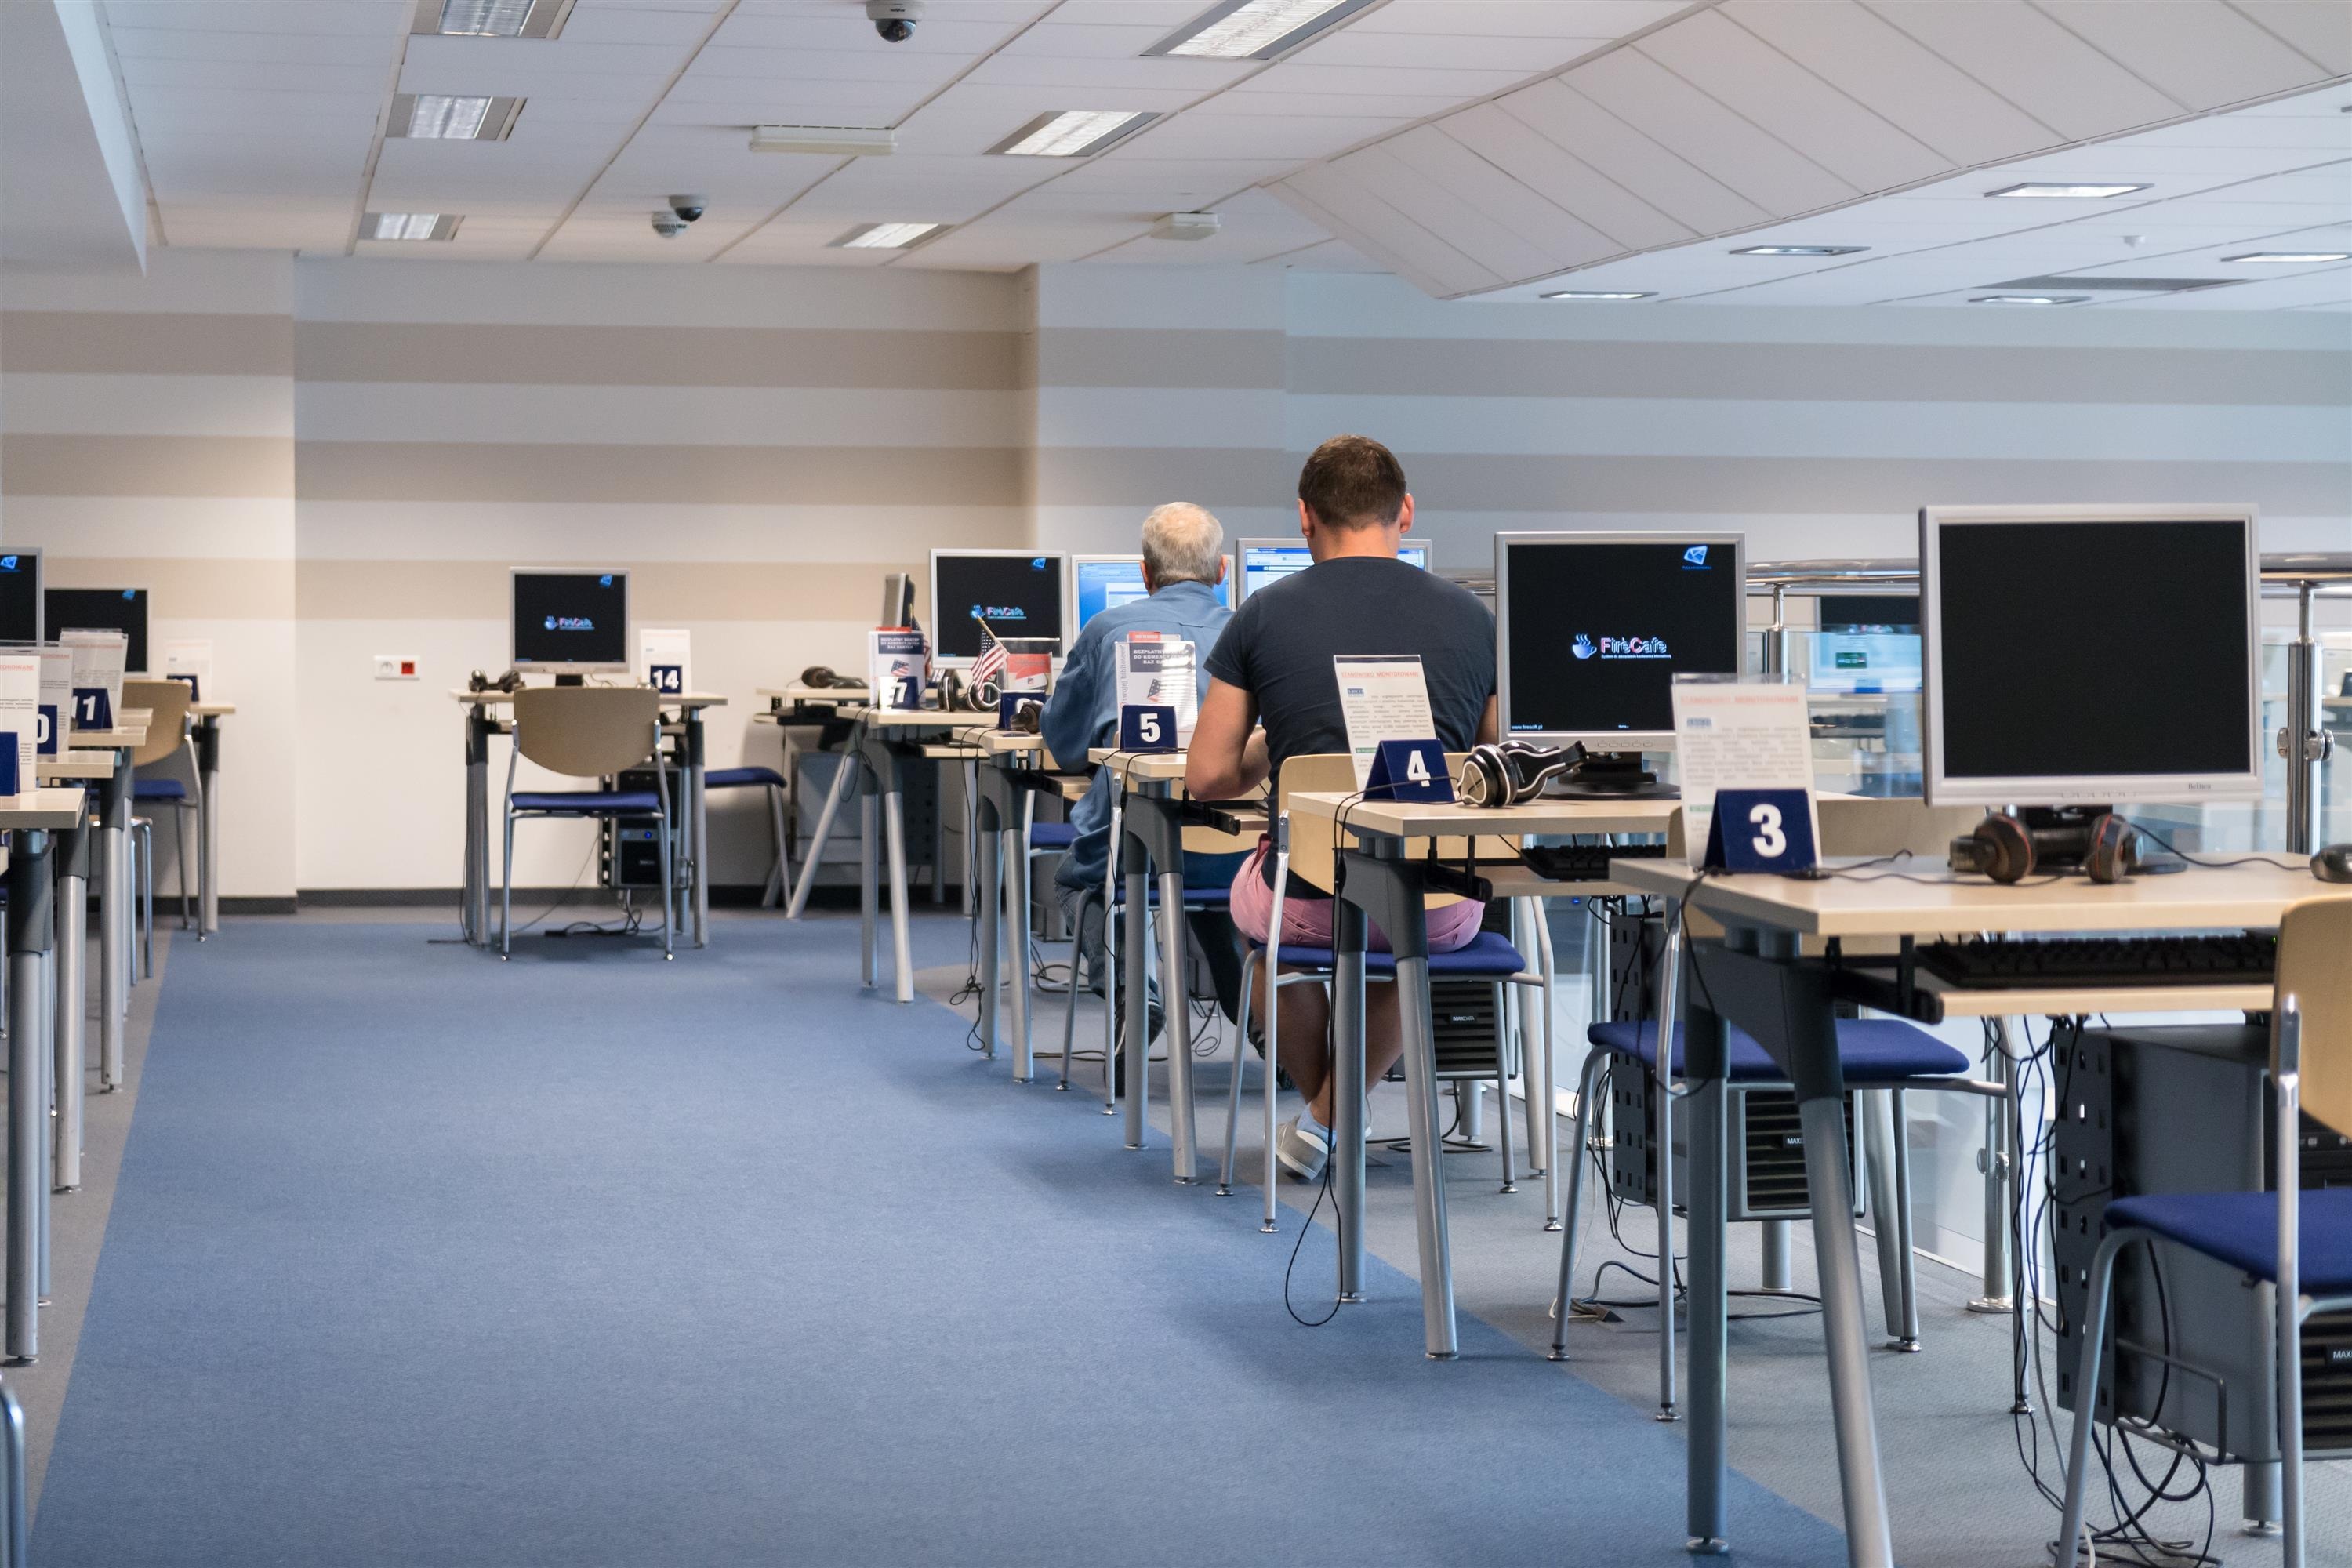
book, read, reading, room, education, classroom, library, rent, knowledge, computers, kielce, books in the library, this book is